Toledot

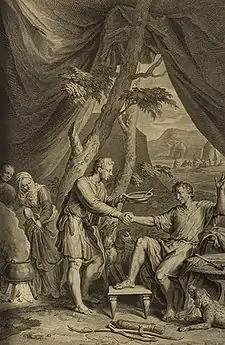
Esau Sells His Birthright for Pottage of Lentils (illustration from the 1728 "Figures de la Bible")

Reading Genesis 25:23, "the Lord said to her," Rabbi Iddi taught that God spoke to her through the medium of an angel. Rabbi Ba bar Kahana said that God’s word came to her through an intermediary. Rabbi Haggai said in Rabbi Isaac's name that Rebekah was a prophet, as were all of the matriarchs.